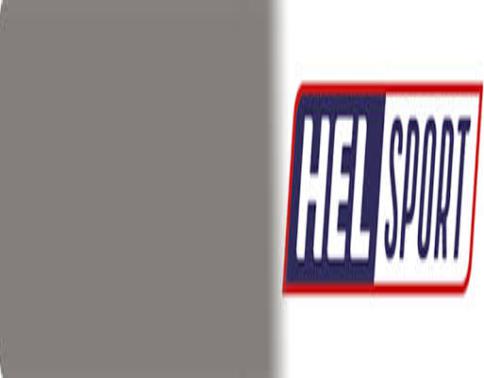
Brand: Helsport
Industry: Clothes